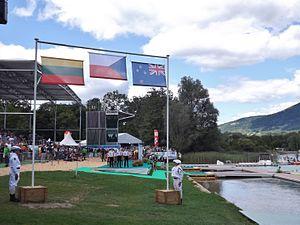
Cérémonie de remise des médailles, gagnées par la Tchéquie, la Nouvelle-Zélande et la Lituanie, lors des championnats du monde d'aviron 2015 se tenant sur le lac d'Aiguebelette, en Savoie.
Les Championnats du monde d'aviron 2015, 45ᵉ édition des championnats, se déroulent du 30 août au 6 septembre 2015 sur le lac d'Aiguebelette, en France. Ce plan d'eau a déjà accueilli les Championnats du monde 1997 et une épreuve de la Coupe du monde en 2014.